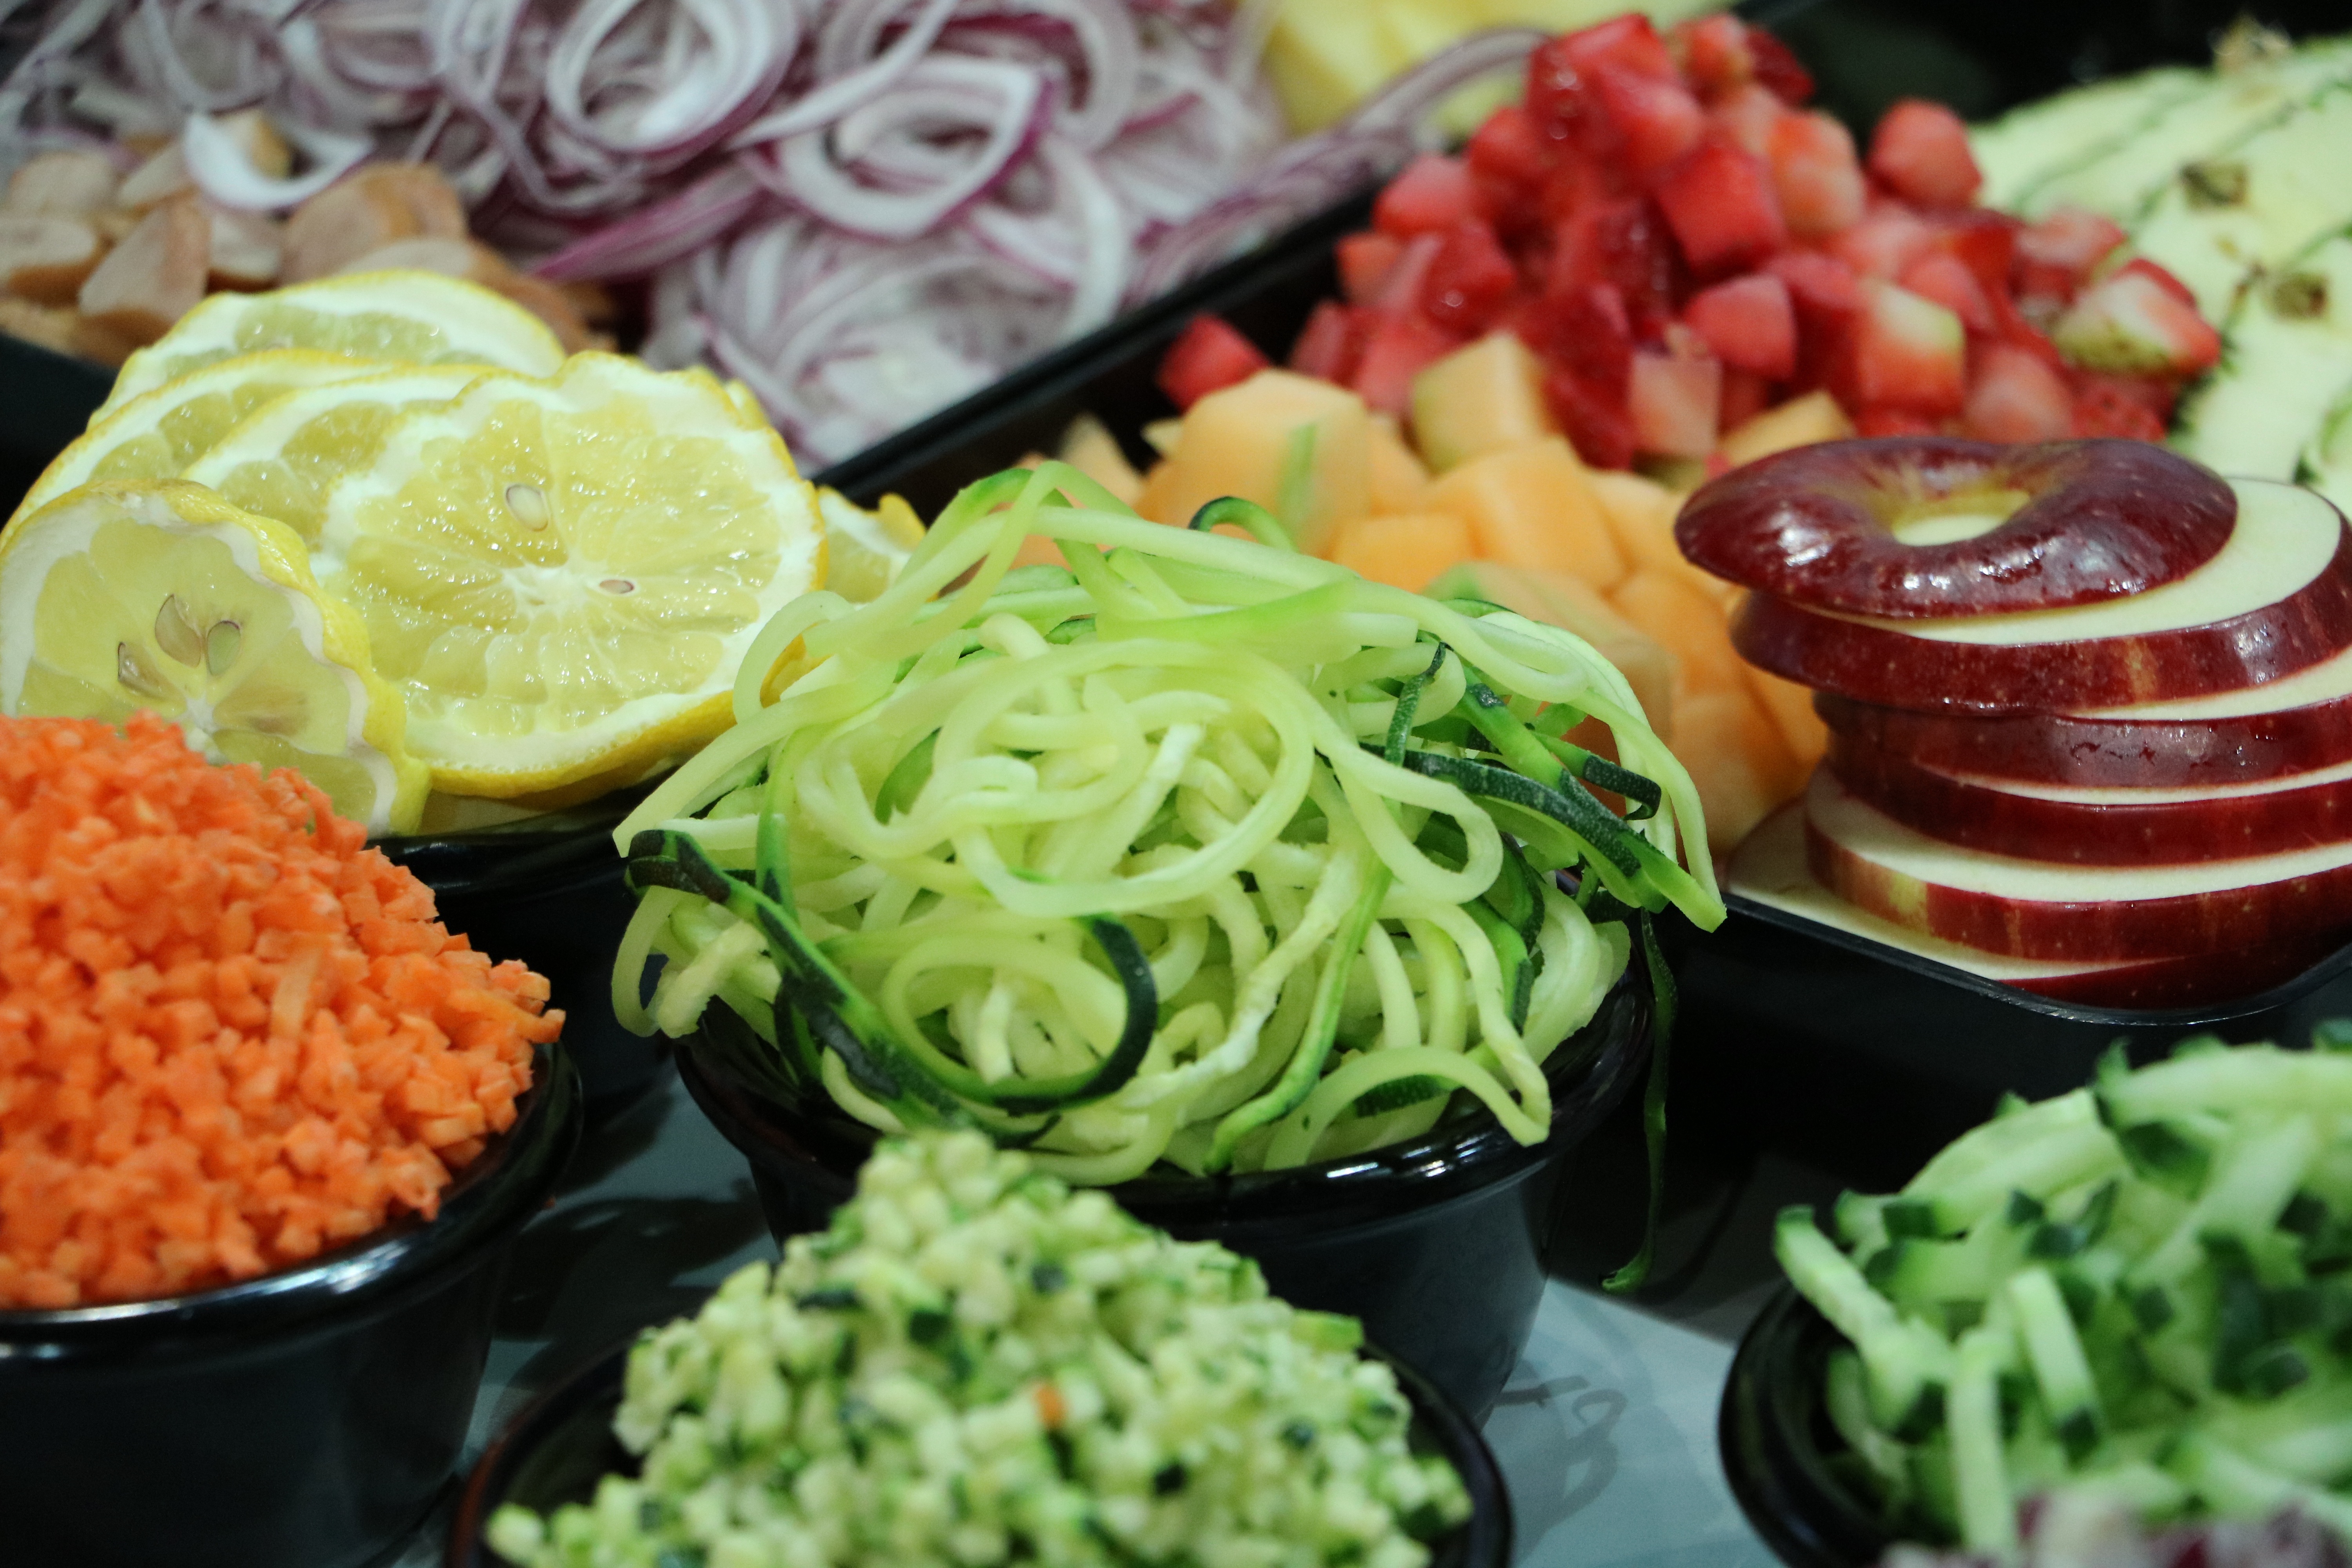
fruit, feed, dish, meal, food, salad, produce, kitchen, breakfast, eat, lunch, cuisine, preparation, cook, asian food, vegetables, cucumber, fruits, vitamins, frisch, supper, brunch, fruit stand, hors d oeuvre, vegetable onion